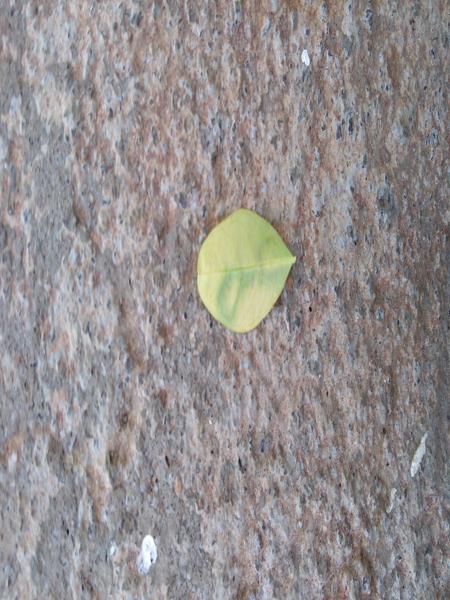
Plant: Drumstick